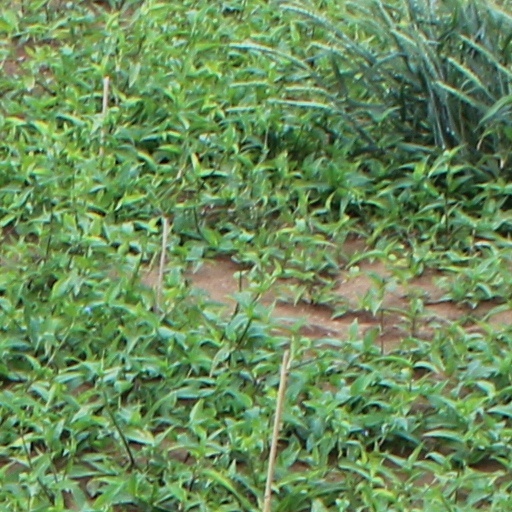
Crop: wheat